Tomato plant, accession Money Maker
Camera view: tilt-top (135 deg); turntable rotation: 180 degrees
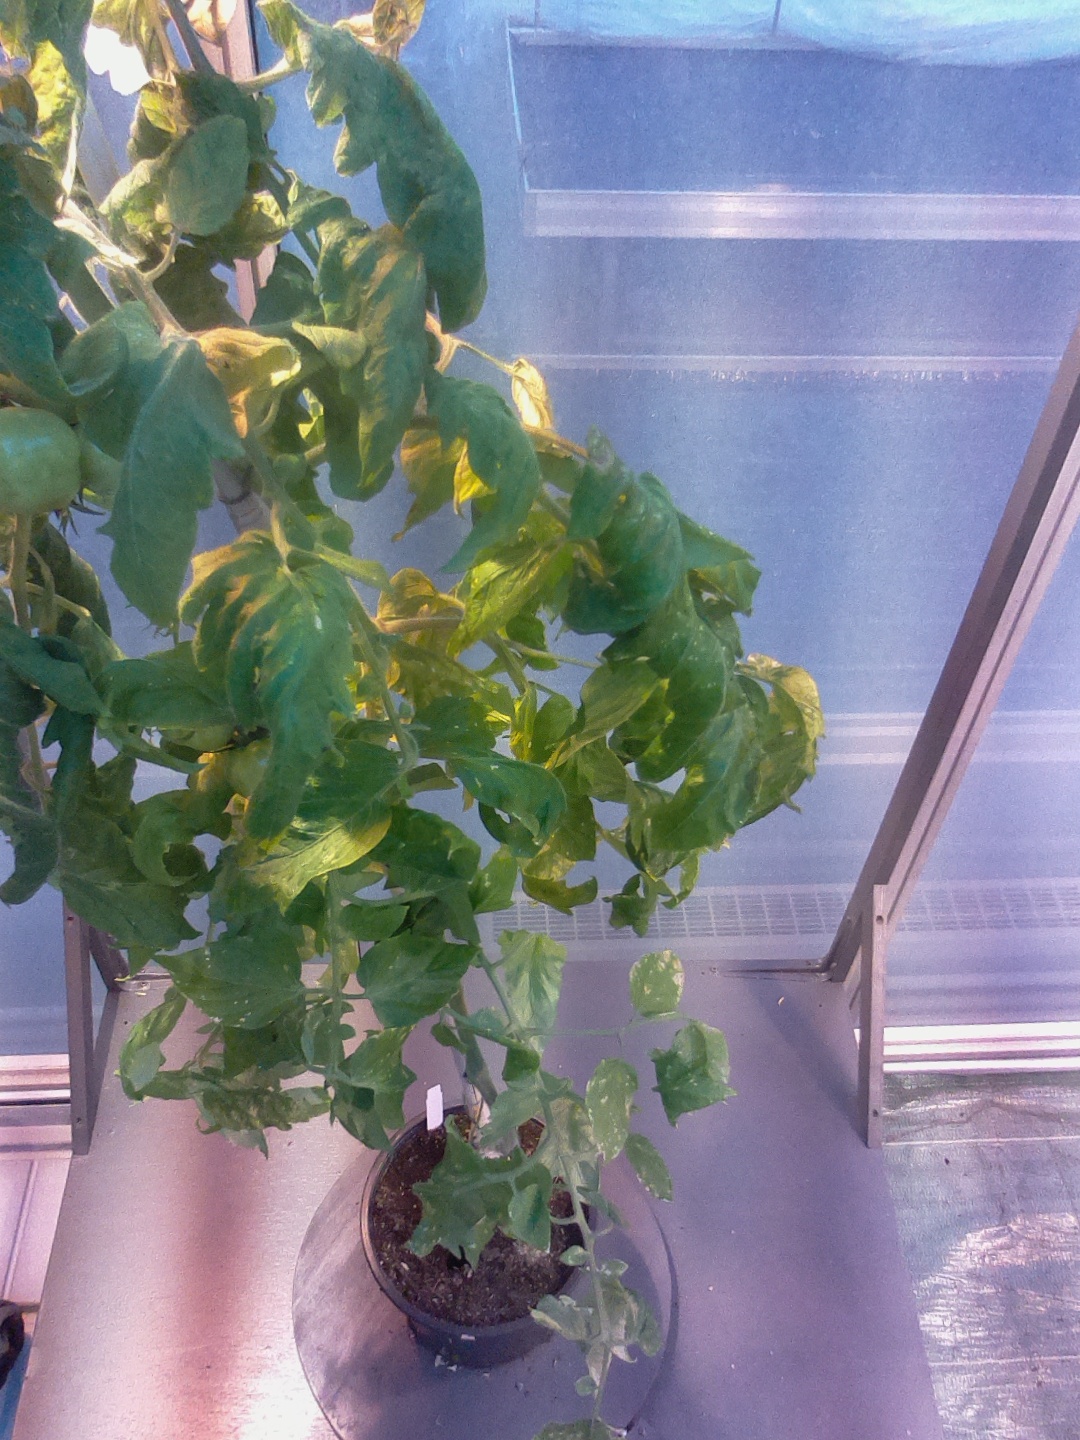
BBCH growth stage 76: 60%-70% of final fruit size